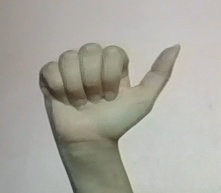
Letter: dhad